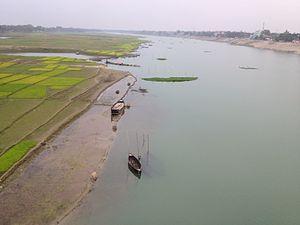
La Mahananda est une rivière indienne puis bangladaise d'une longueur de 360 km. Elle est un affluent en rive gauche du Gange.